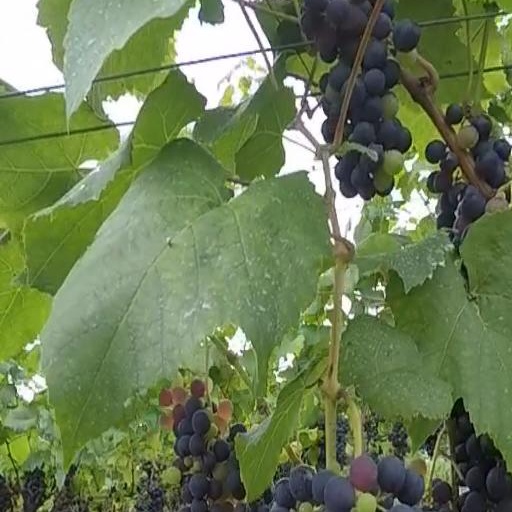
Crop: grape